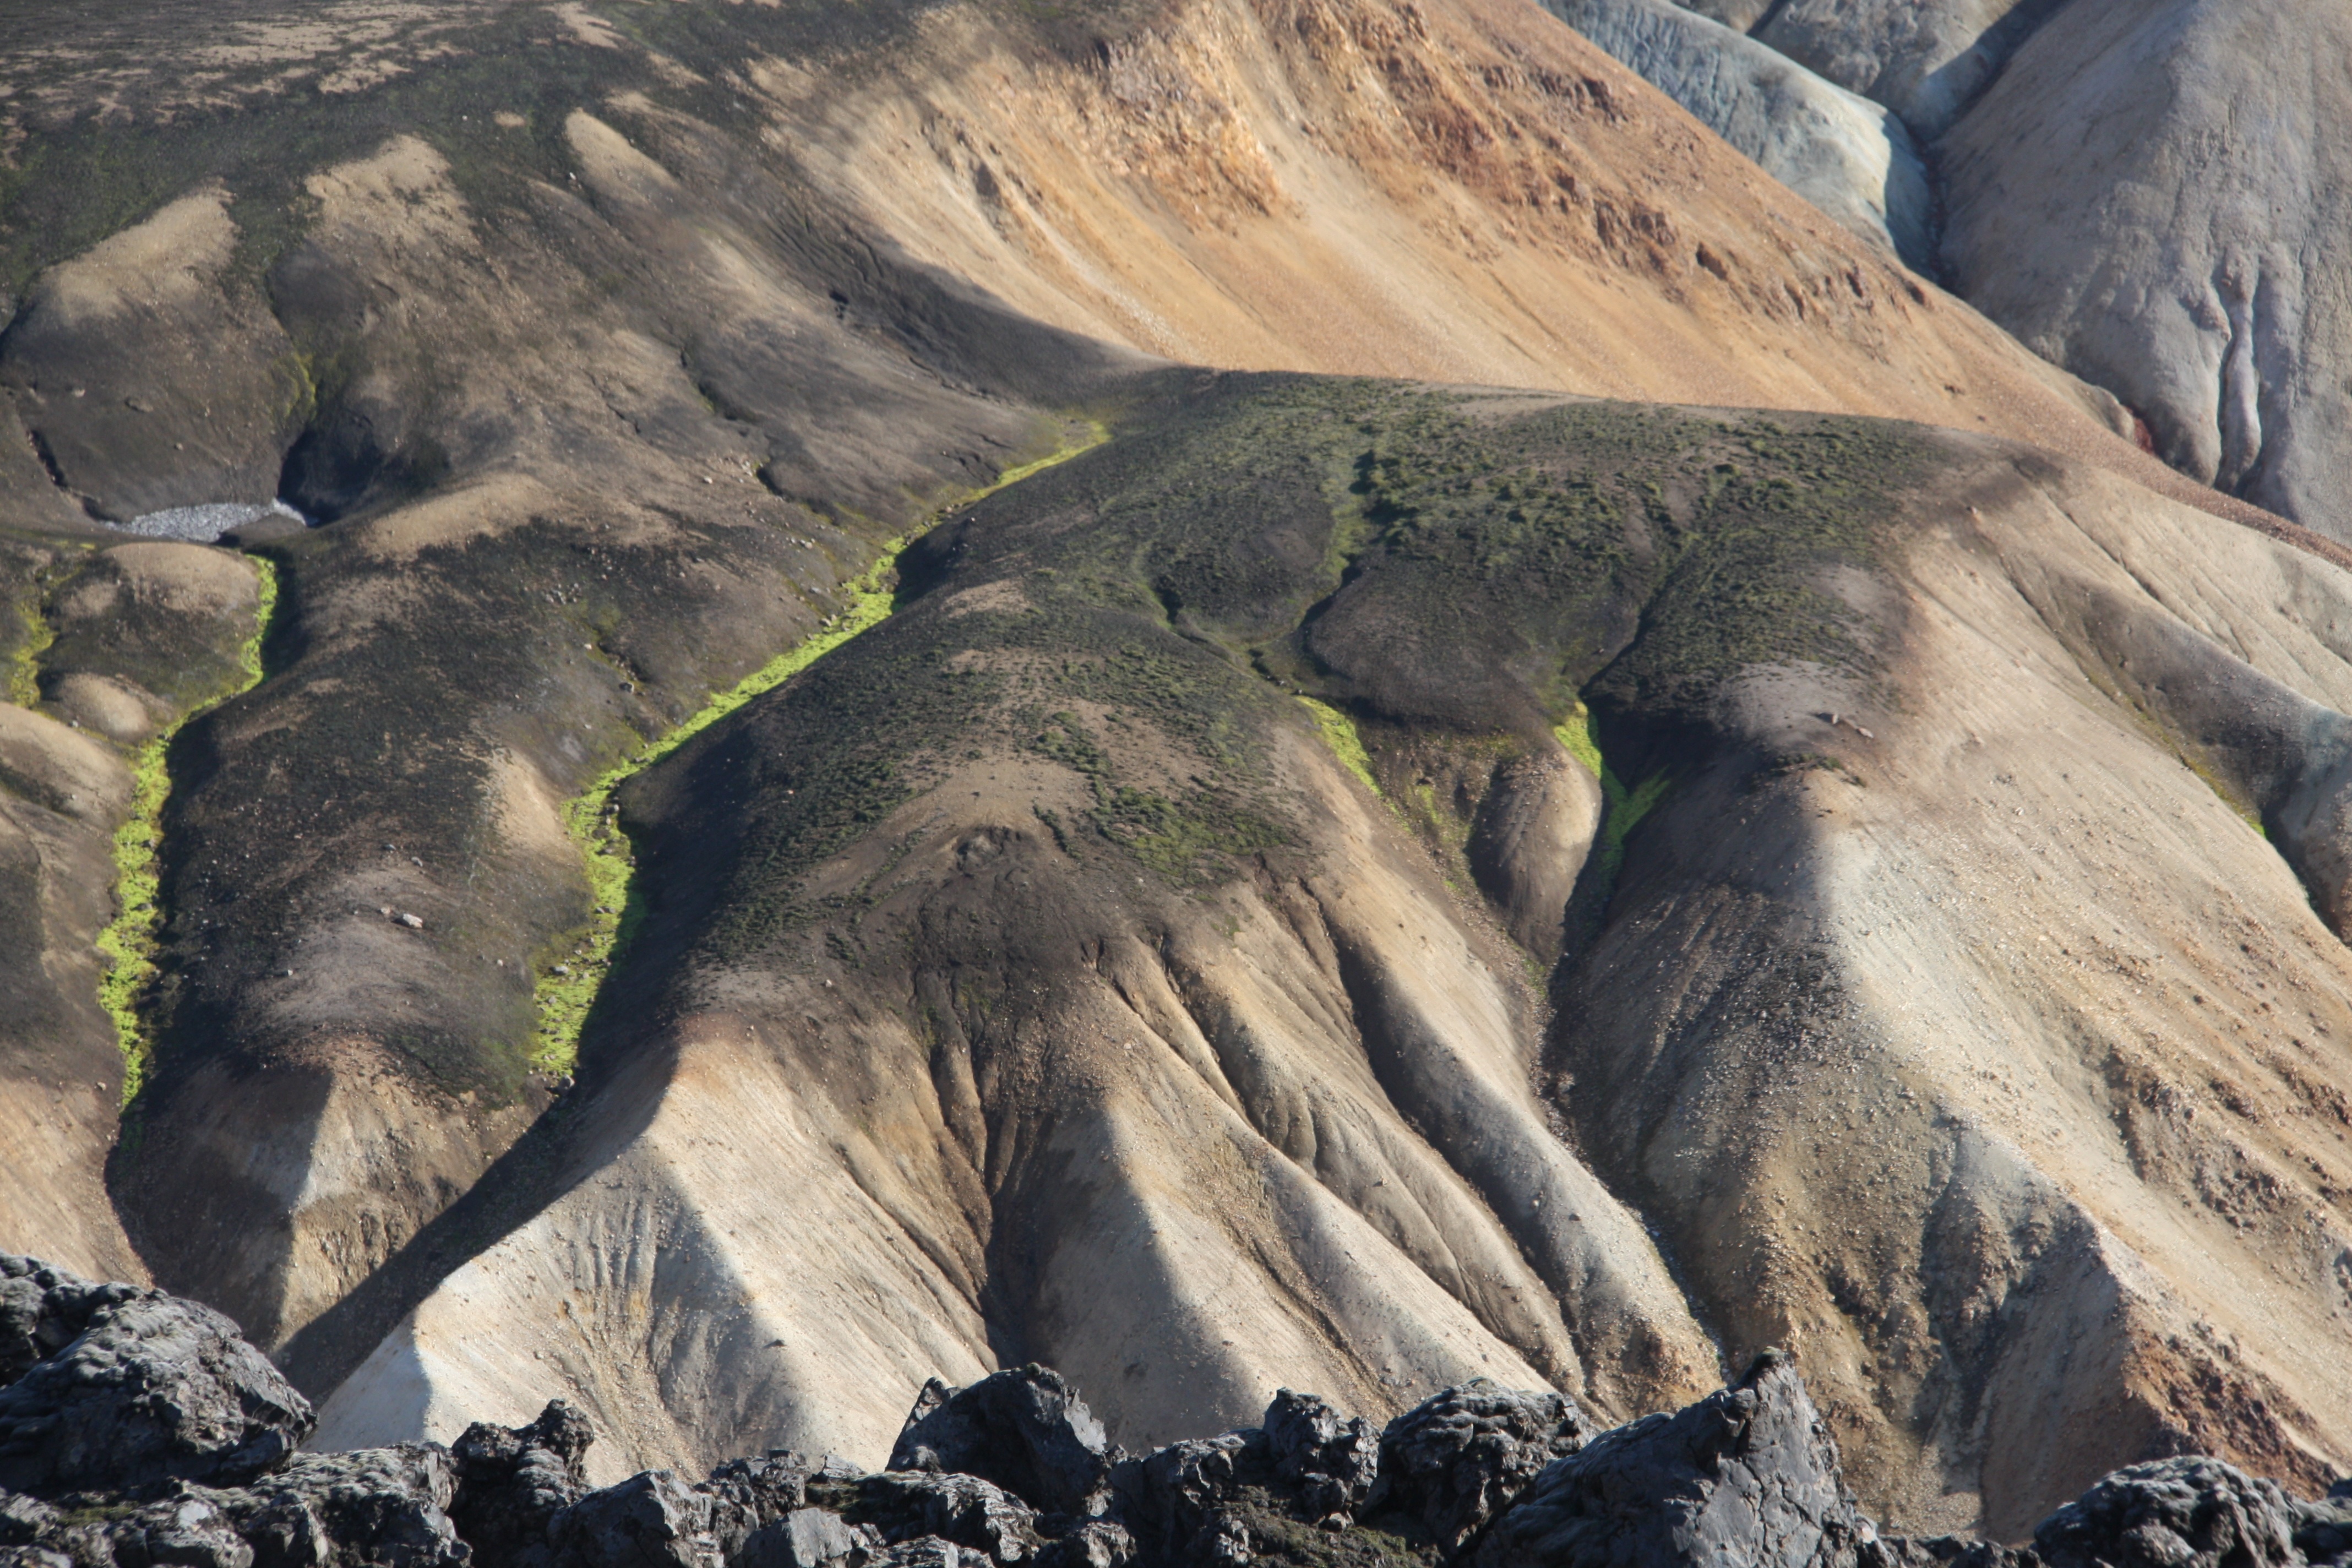
landscape, rock, wilderness, mountain, desert, valley, terrain, geology, badlands, plateau, icelandic, mountainous landforms, geological phenomenon